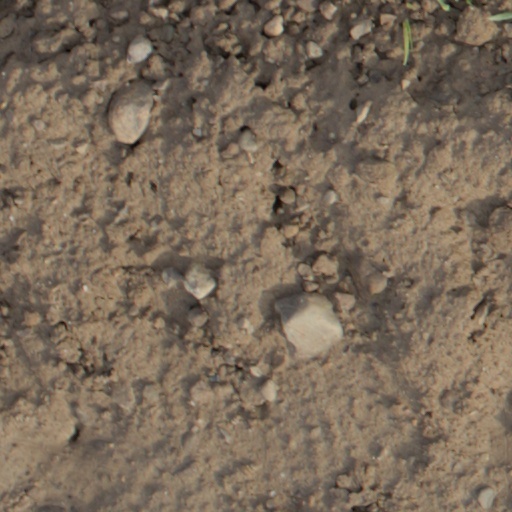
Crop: wheat